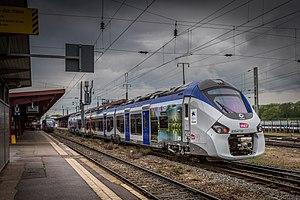
Le premier train Régiolis SNCF Région Alsace B83547M en service commercial dans la région Alsace, TER 830910 Strasbourg-Sarreguemines 28 avril 2014.
Le TER Alsace est le réseau de trains express régionaux de l'ancienne région Alsace, exploité principalement par la SNCF. Le conseil régional d'Alsace était l'autorité organisatrice du réseau à partir de 1998. Les dessertes ferroviaires sont complétées par des dessertes routières assurées par autocar, le plus souvent en suivant le tracé d'anciennes lignes ferroviaires inexploitées ou déclassées.
Cette liste recense les parcs de matériels roulants utilisés par le réseau TER Grand Est.
L’Alsace est une région culturelle et historique de l’est de la France à la frontière avec l'Allemagne et la Suisse. Ses habitants sont appelés les Alsaciens.